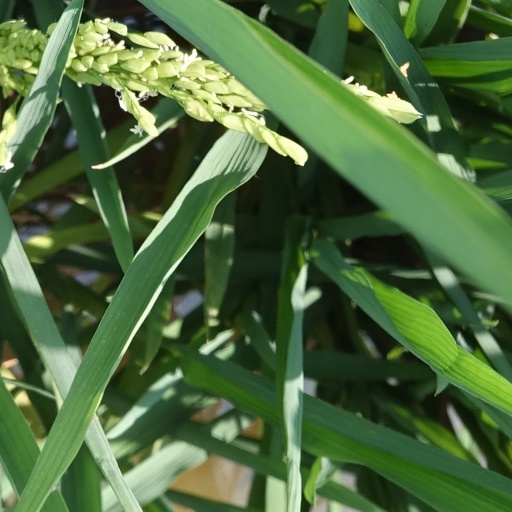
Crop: rice